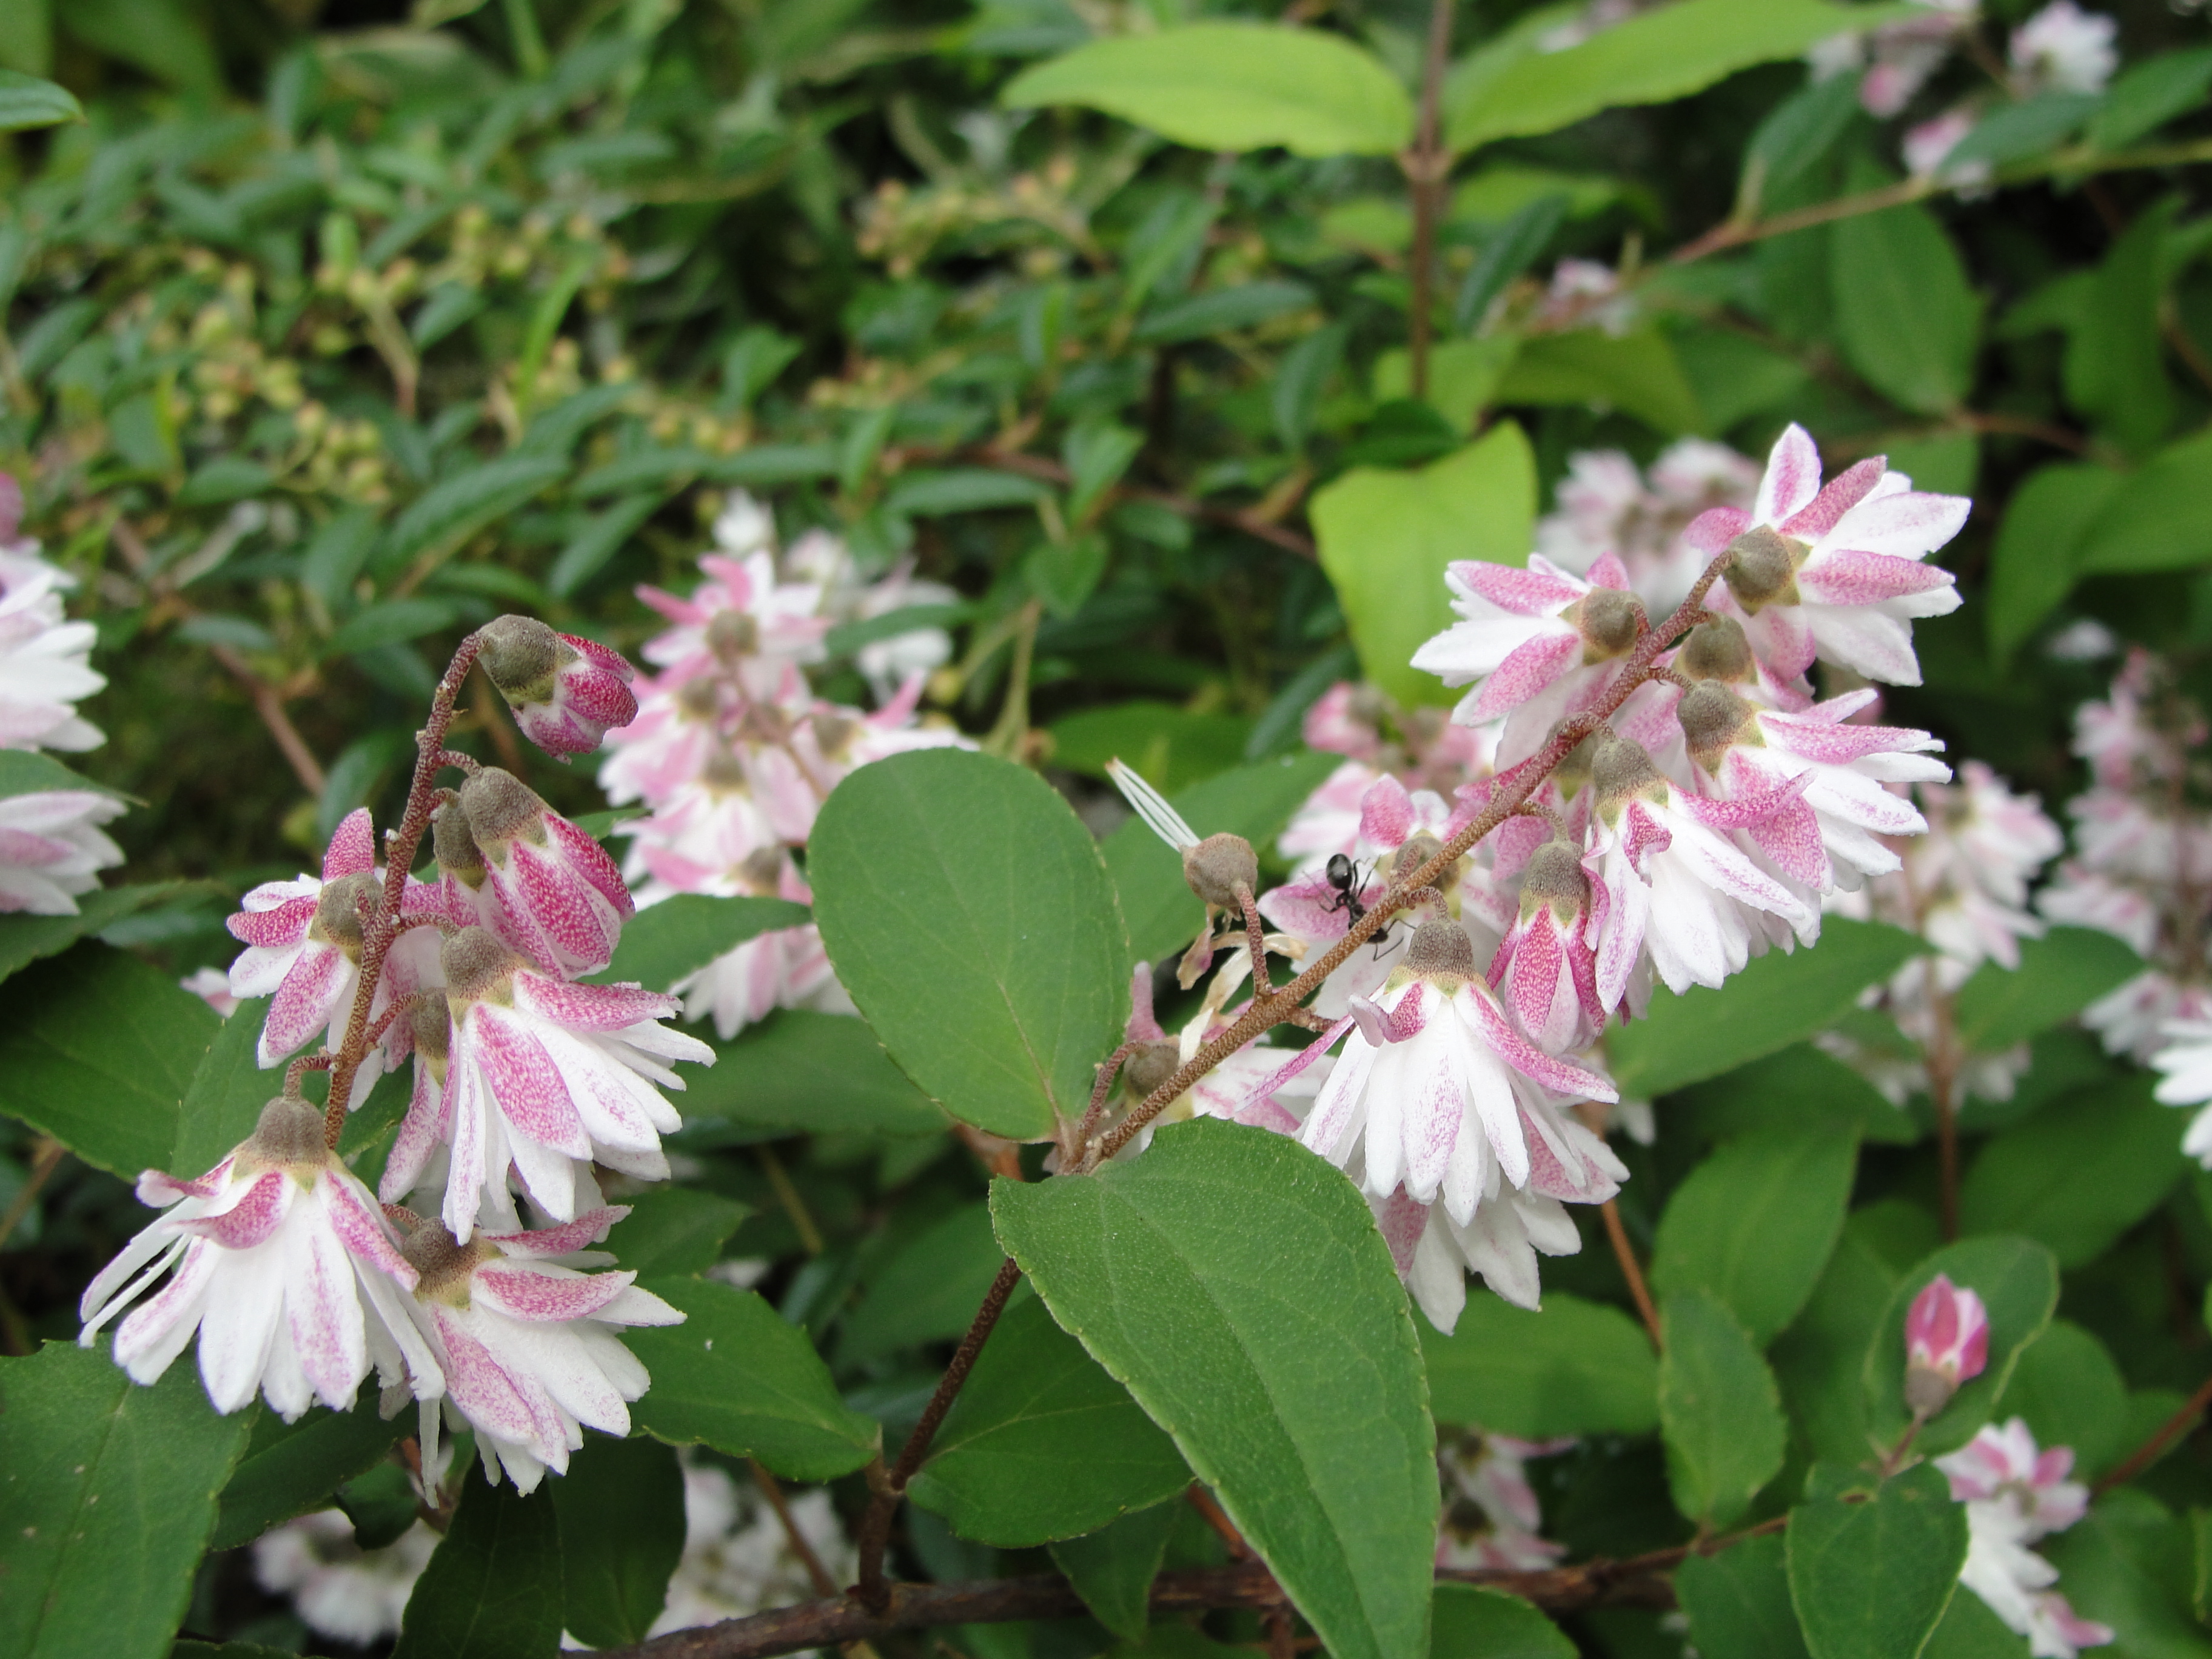
flower, plant, flora, shrub, subshrub, flowering plant